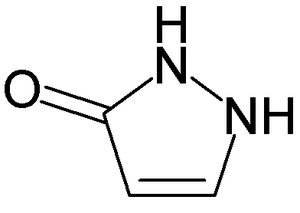
La pyrazolone consiste en un cycle lactame à 5 qui est dérivé du pyrazole auquel est ajouté un groupe oxo. Elle a la formule brute C₃H₄N₂O. Il y a deux isomères possibles : la 3-pyrazolone de numéro CAS 60456-92-0 et la 5-pyrazolone, 137-44-0.